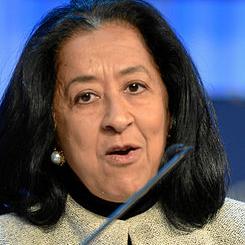
Age: 57